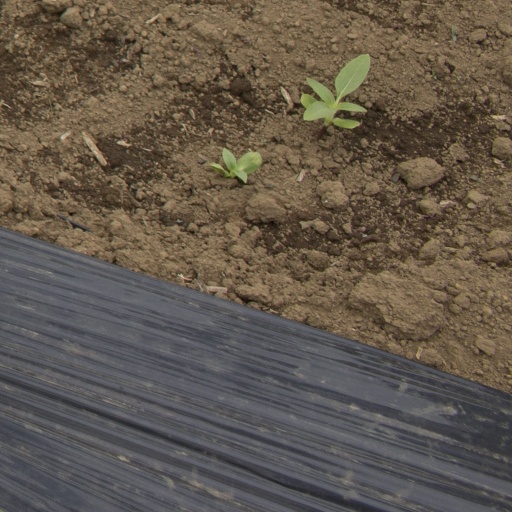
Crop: Jerusalem artichoke